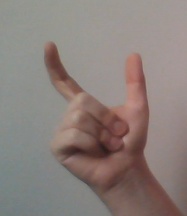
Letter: nun